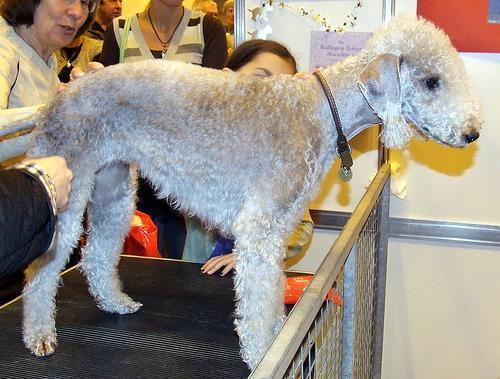
Bedlington_terrier